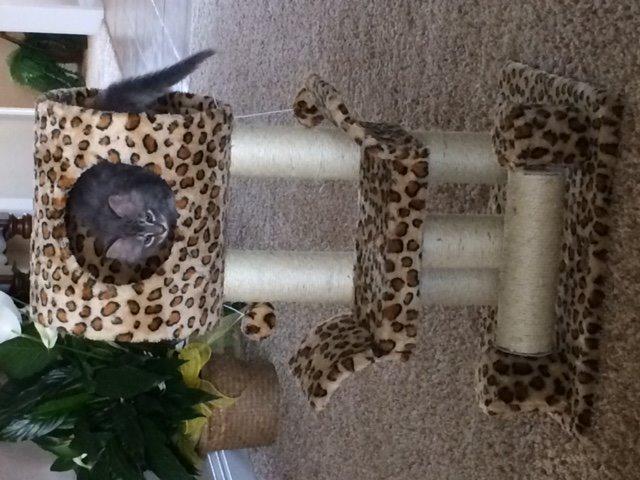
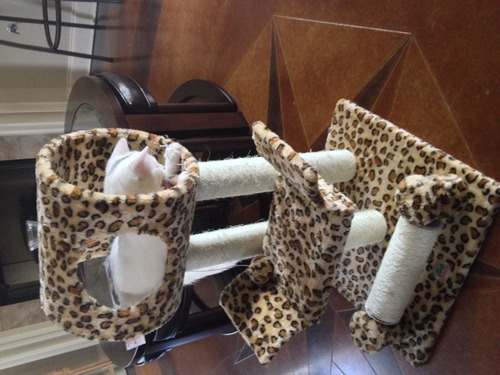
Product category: items_cat tree
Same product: yes